Run down
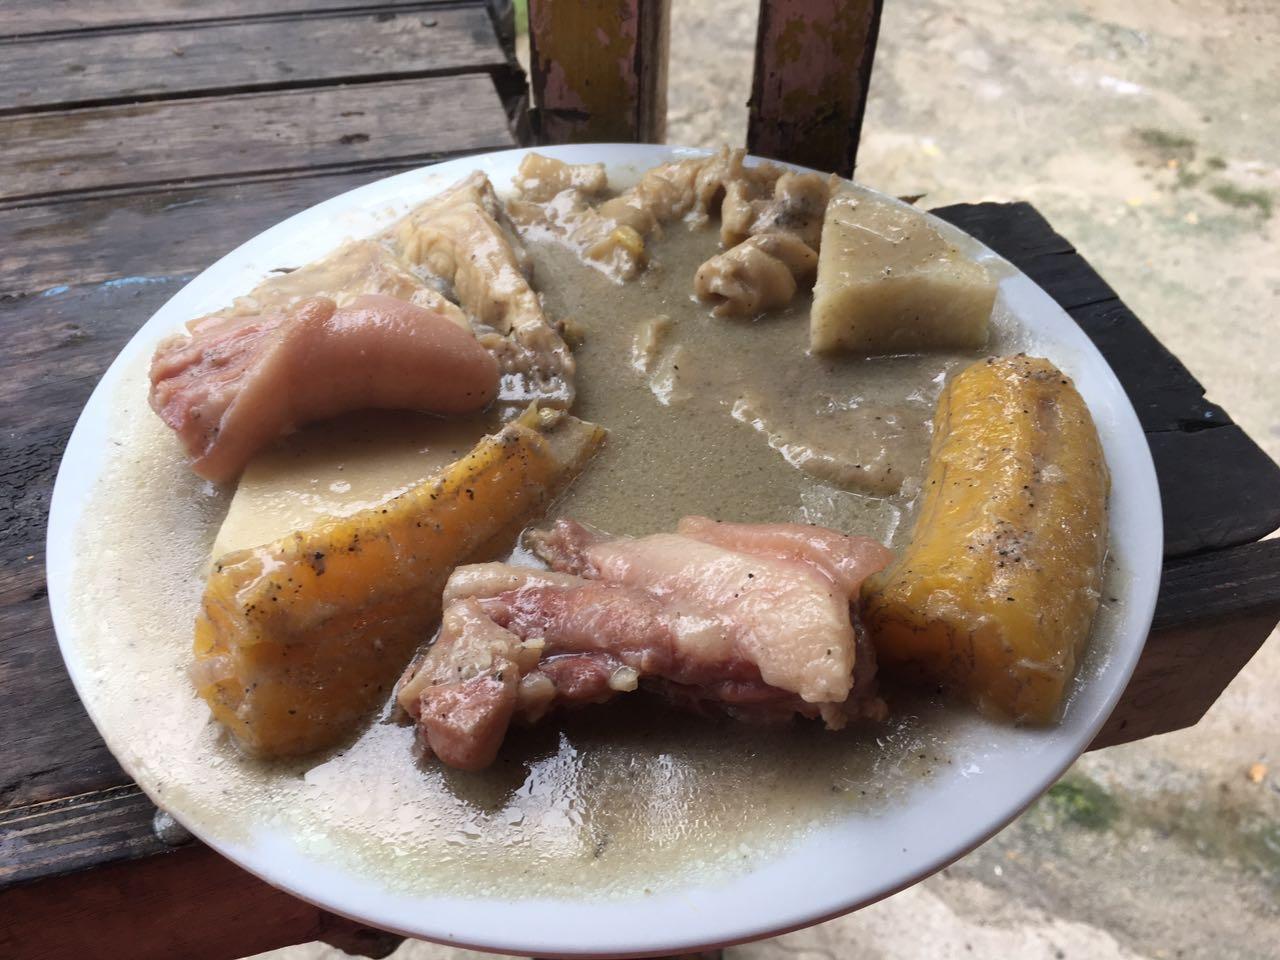
Also known as:
es - Spanish: Rondón
it - Italian: Run down
Category: stew (seafood stew)
Cuisine: Jamaican, Tobagonian
Associated cuisines: Jamaican, Tobagonian
Area: Jamaica, Tobago
Countries: Jamaica, Trinidad and Tobago
Region: Caribbean, , , ,
The dish consists of a stew made up of reduced coconut milk, with different types of seafood , plantain, yam, tomato, onion, and seasonings.